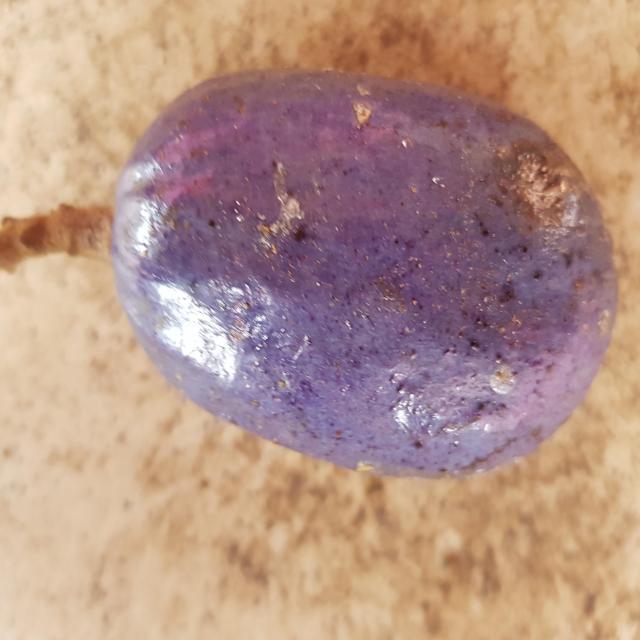
Plum grade: unaffected